First Battle of Cape Finisterre (1747)

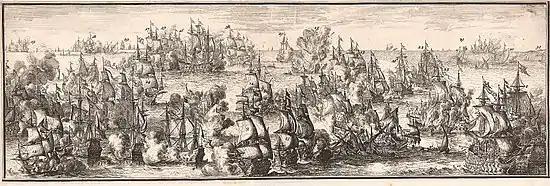
Panoramic sketch of the battle

Following his victory, Anson was raised to the peerage. The French assembled another, much bigger, convoy which set sail in October. After Edward Hawke's defeat of this fleet in the Second Battle of Cape Finisterre, the French naval operations were ended for the rest of the war.